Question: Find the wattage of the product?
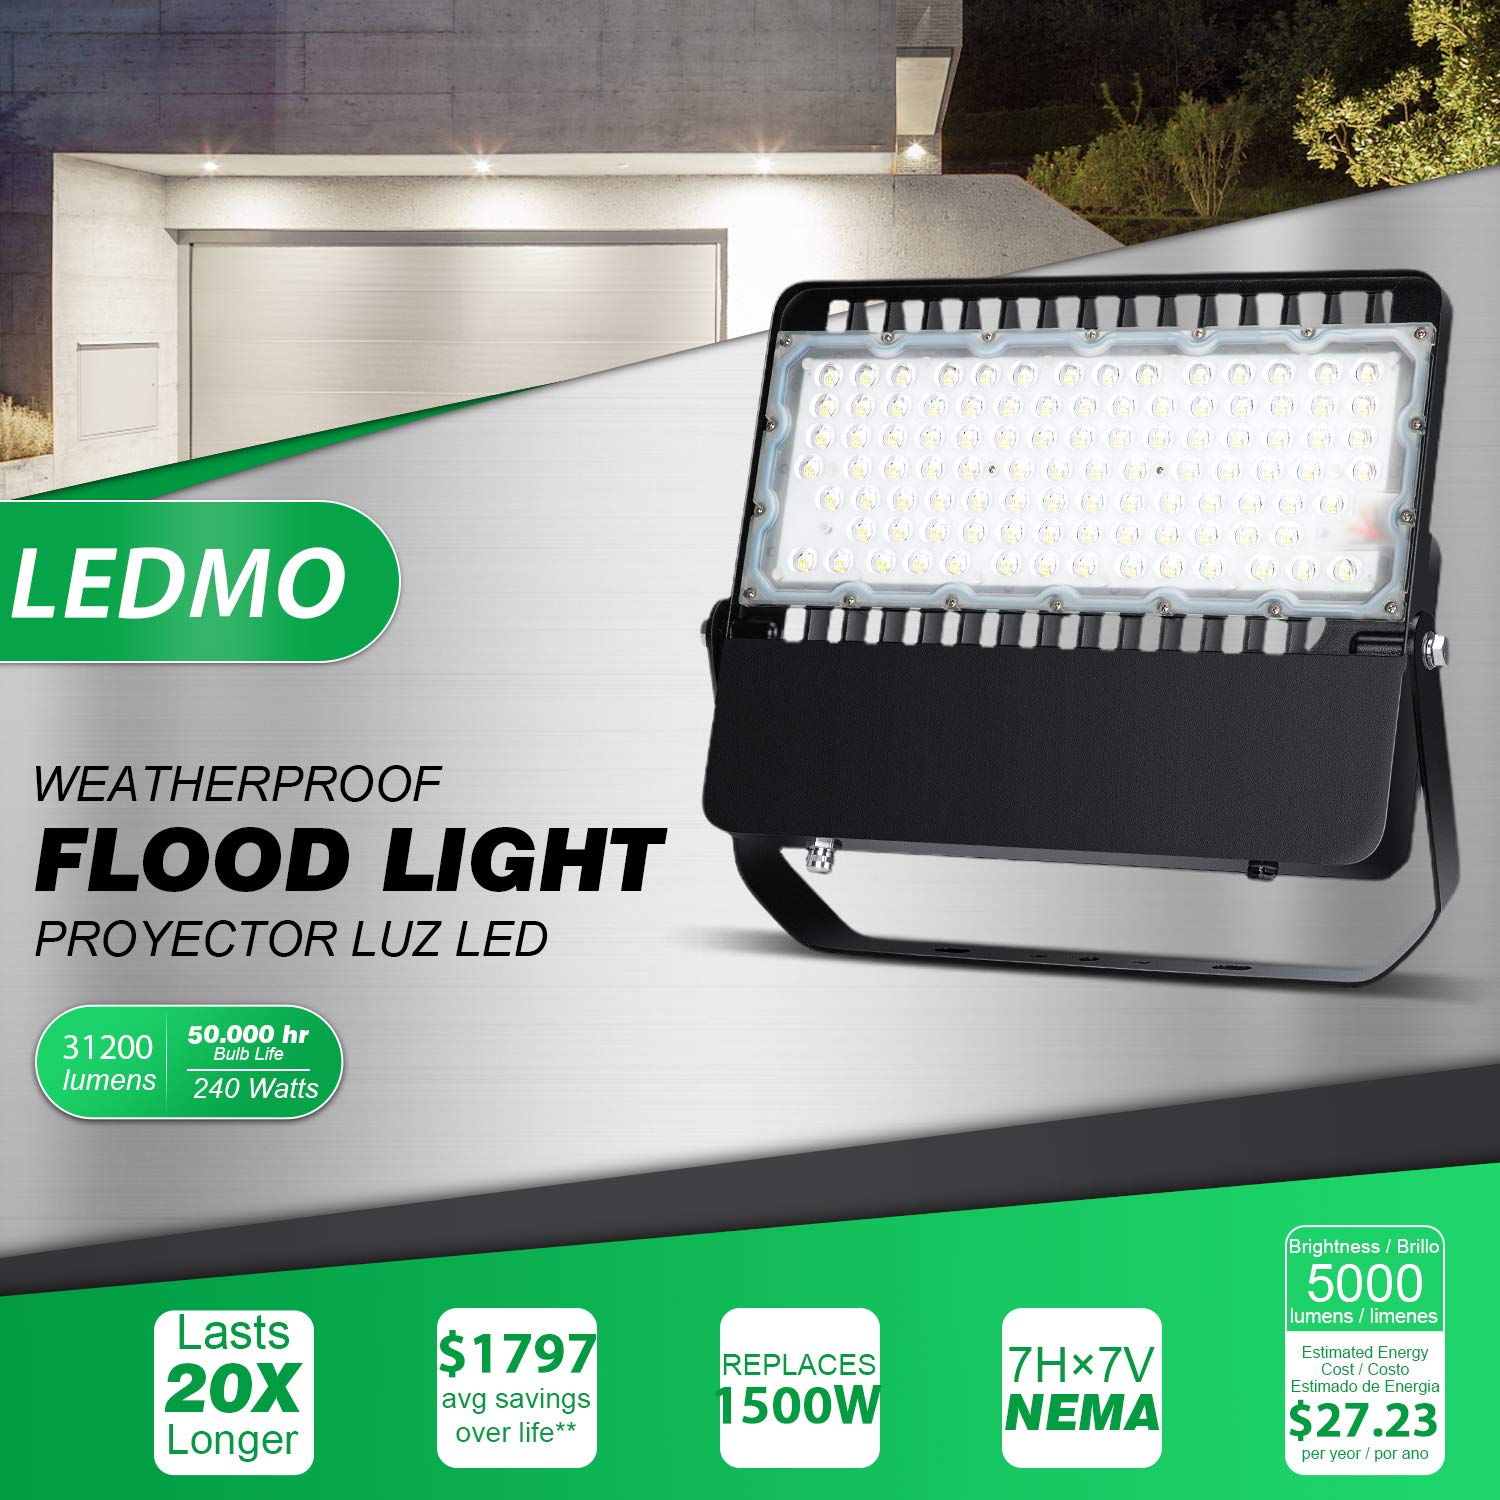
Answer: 240.0 watt